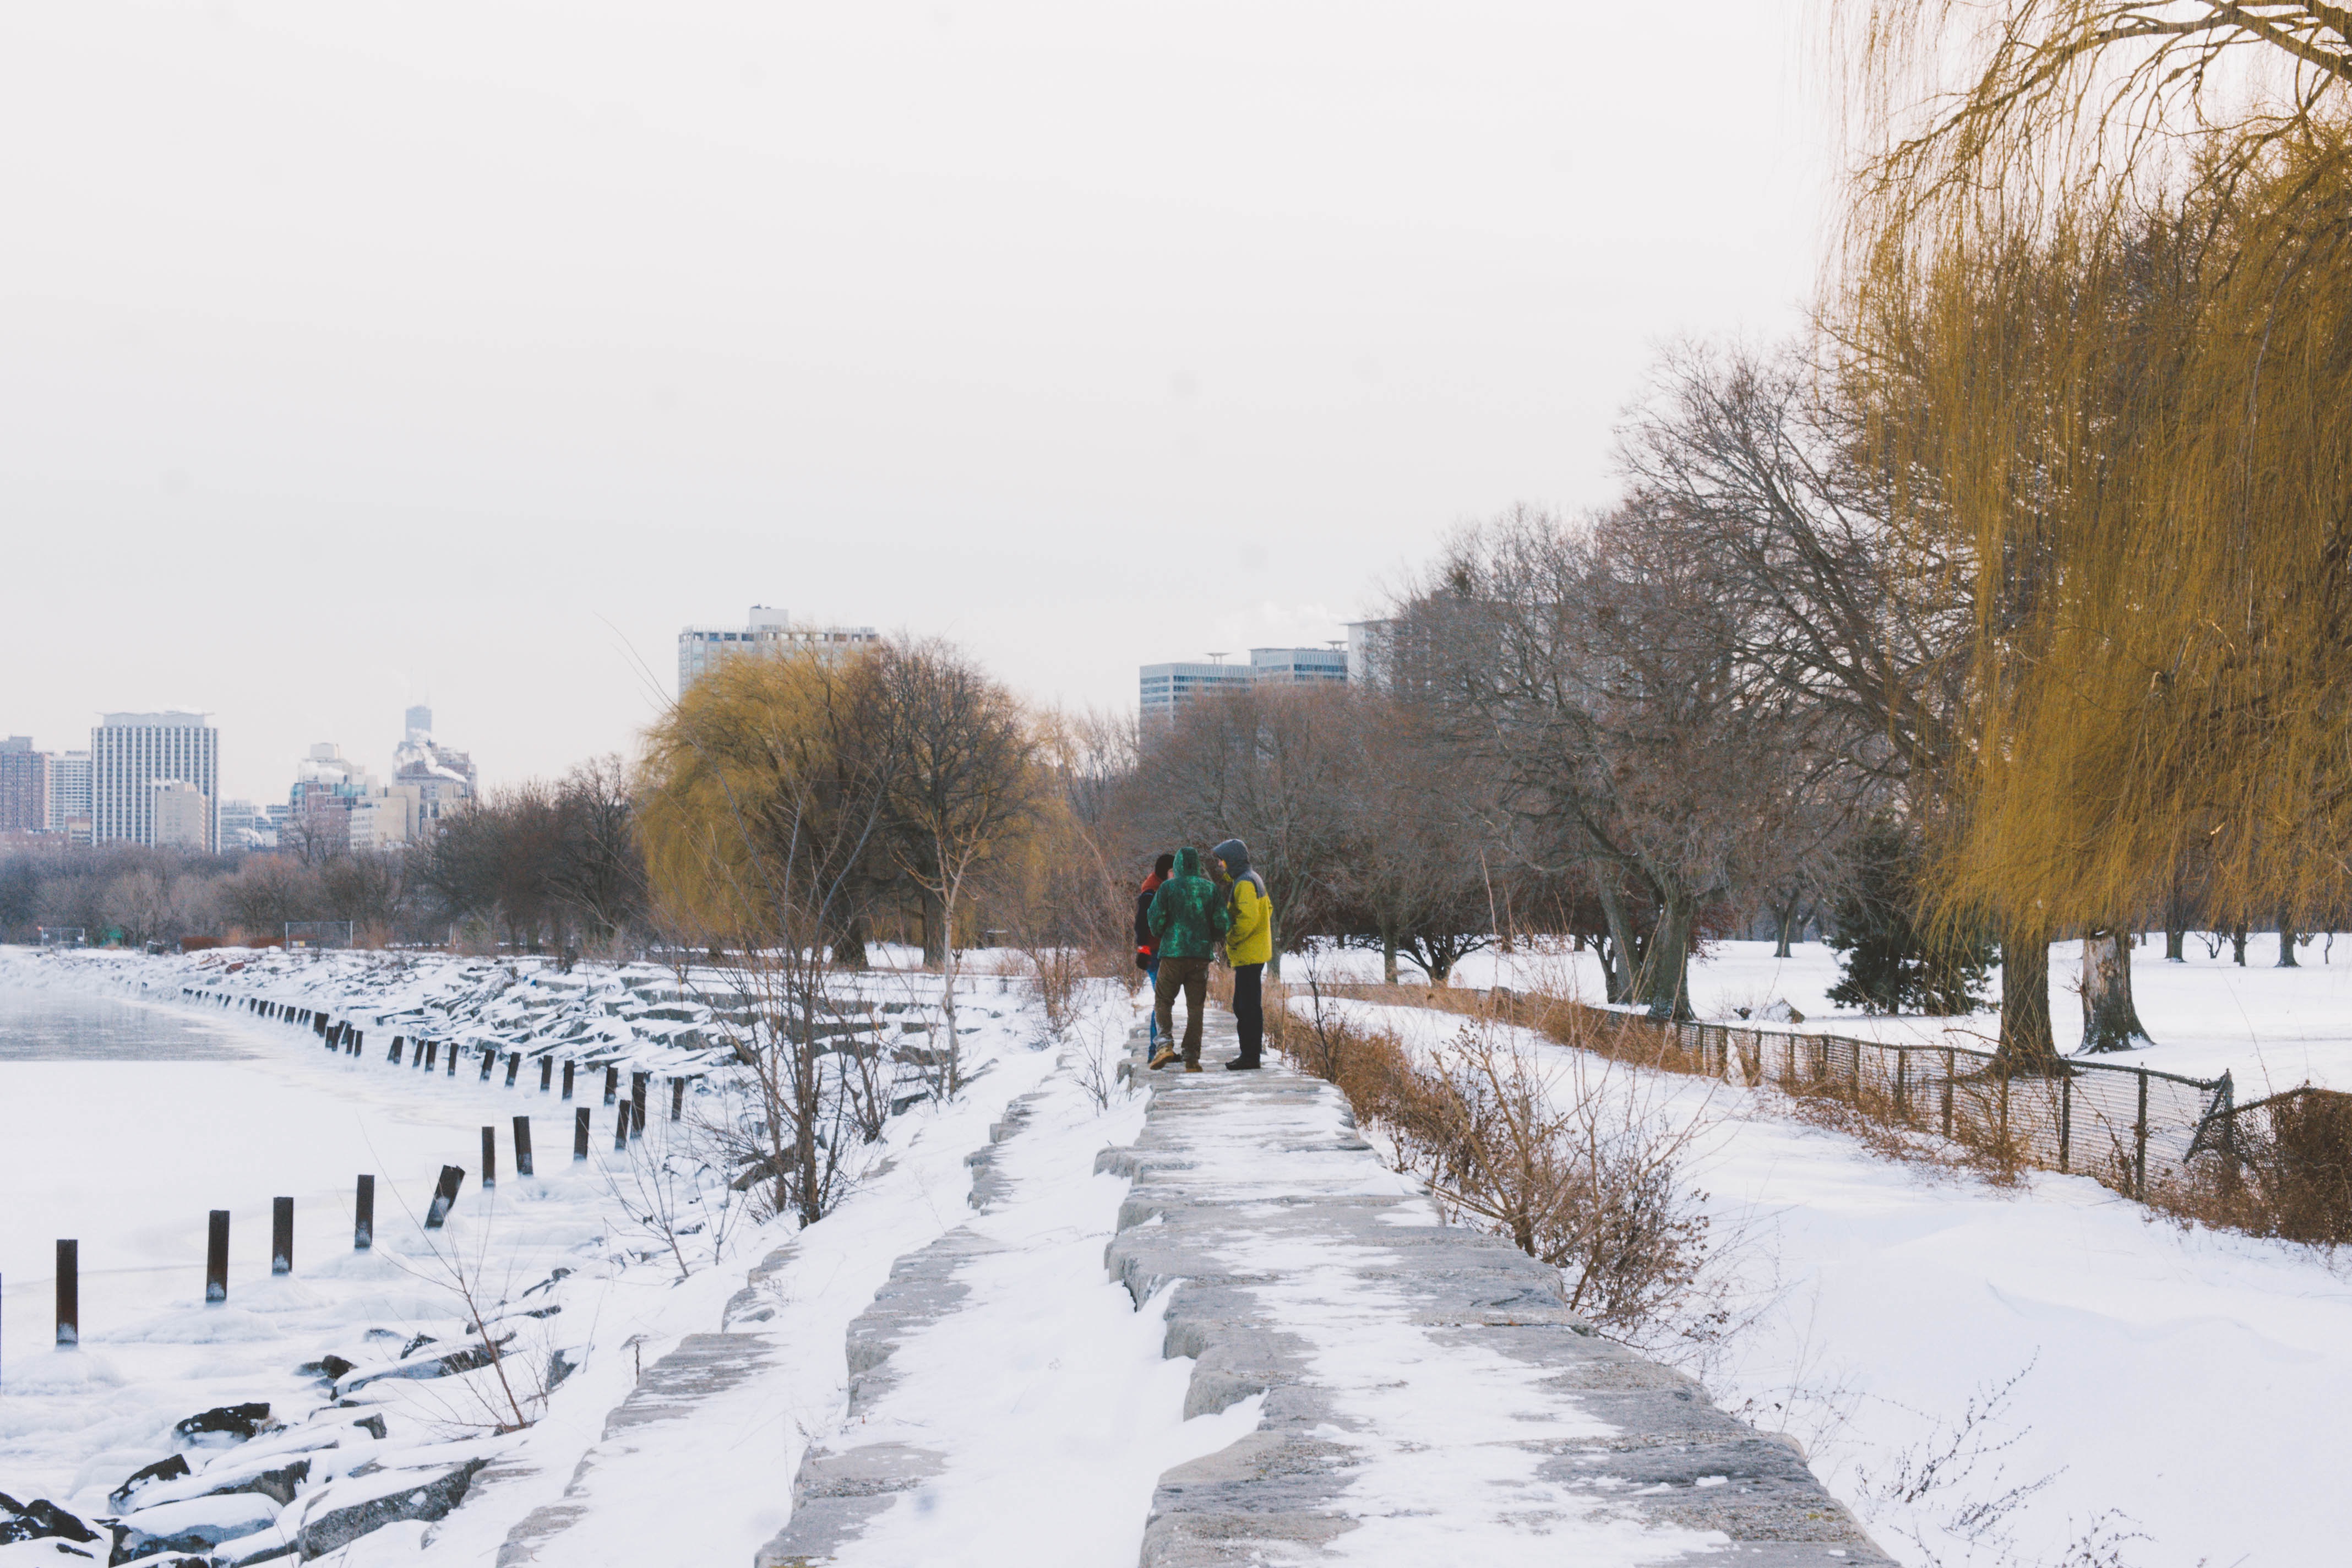
snow, winter, weather, season, footwear, freezing